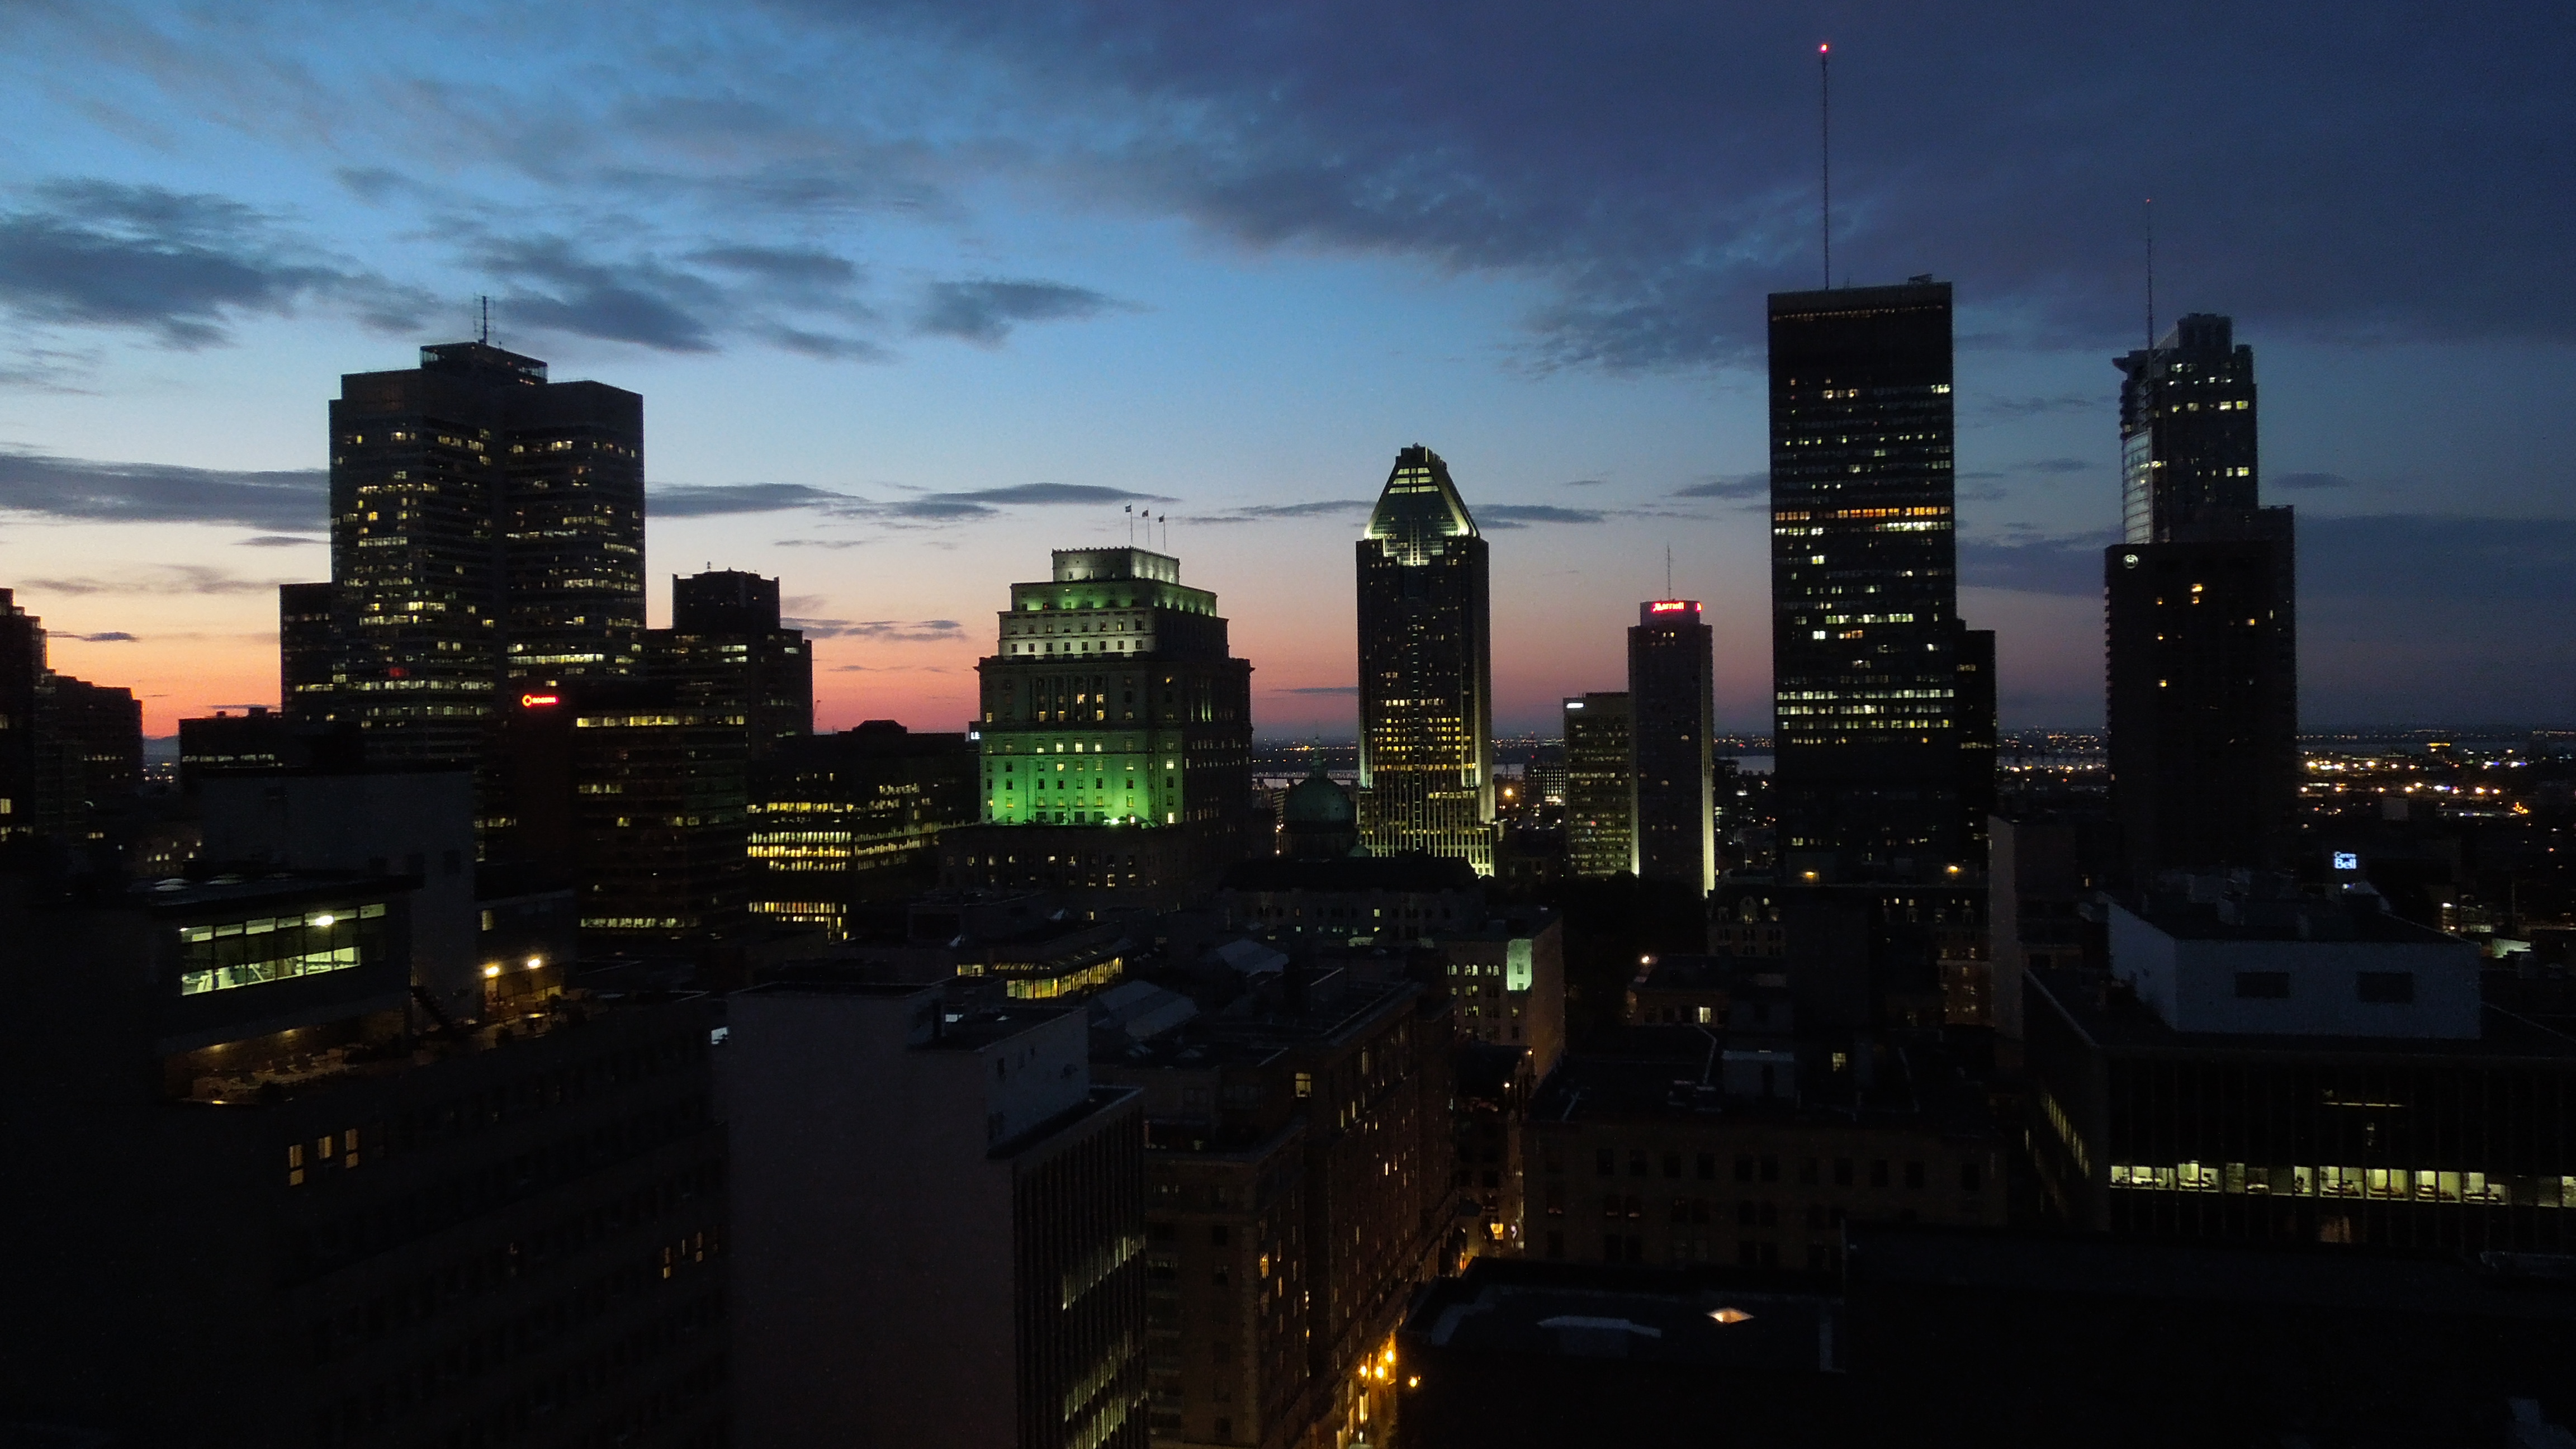
horizon, light, architecture, sky, sunset, skyline, night, dawn, city, skyscraper, urban, cityscape, downtown, travel, dusk, evening, reflection, tower, landmark, darkness, tower block, skyscrapers, buildings, tall, city lights, metropolis, urban area, geographical feature, human settlement, atmosphere of earth, metropolitan area